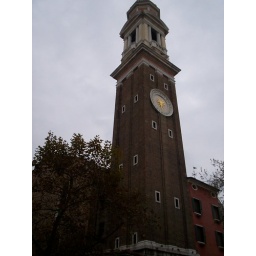
We went up this tower in a scary wooden elevator at our own risk.